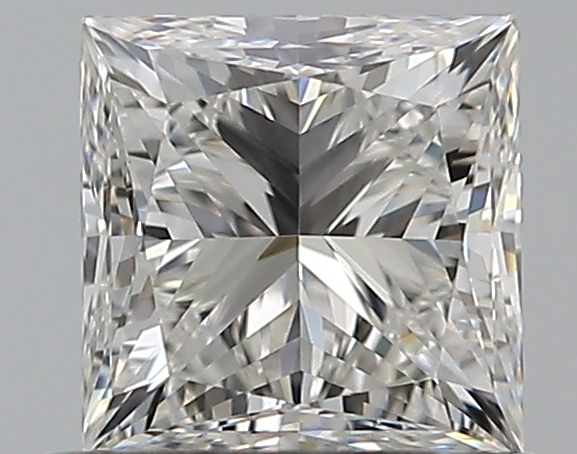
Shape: princess
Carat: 0.7
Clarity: VS1
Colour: H
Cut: VG
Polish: EX
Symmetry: VG
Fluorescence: M
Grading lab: GIA
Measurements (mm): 4.65 x 4.6 x 3.44